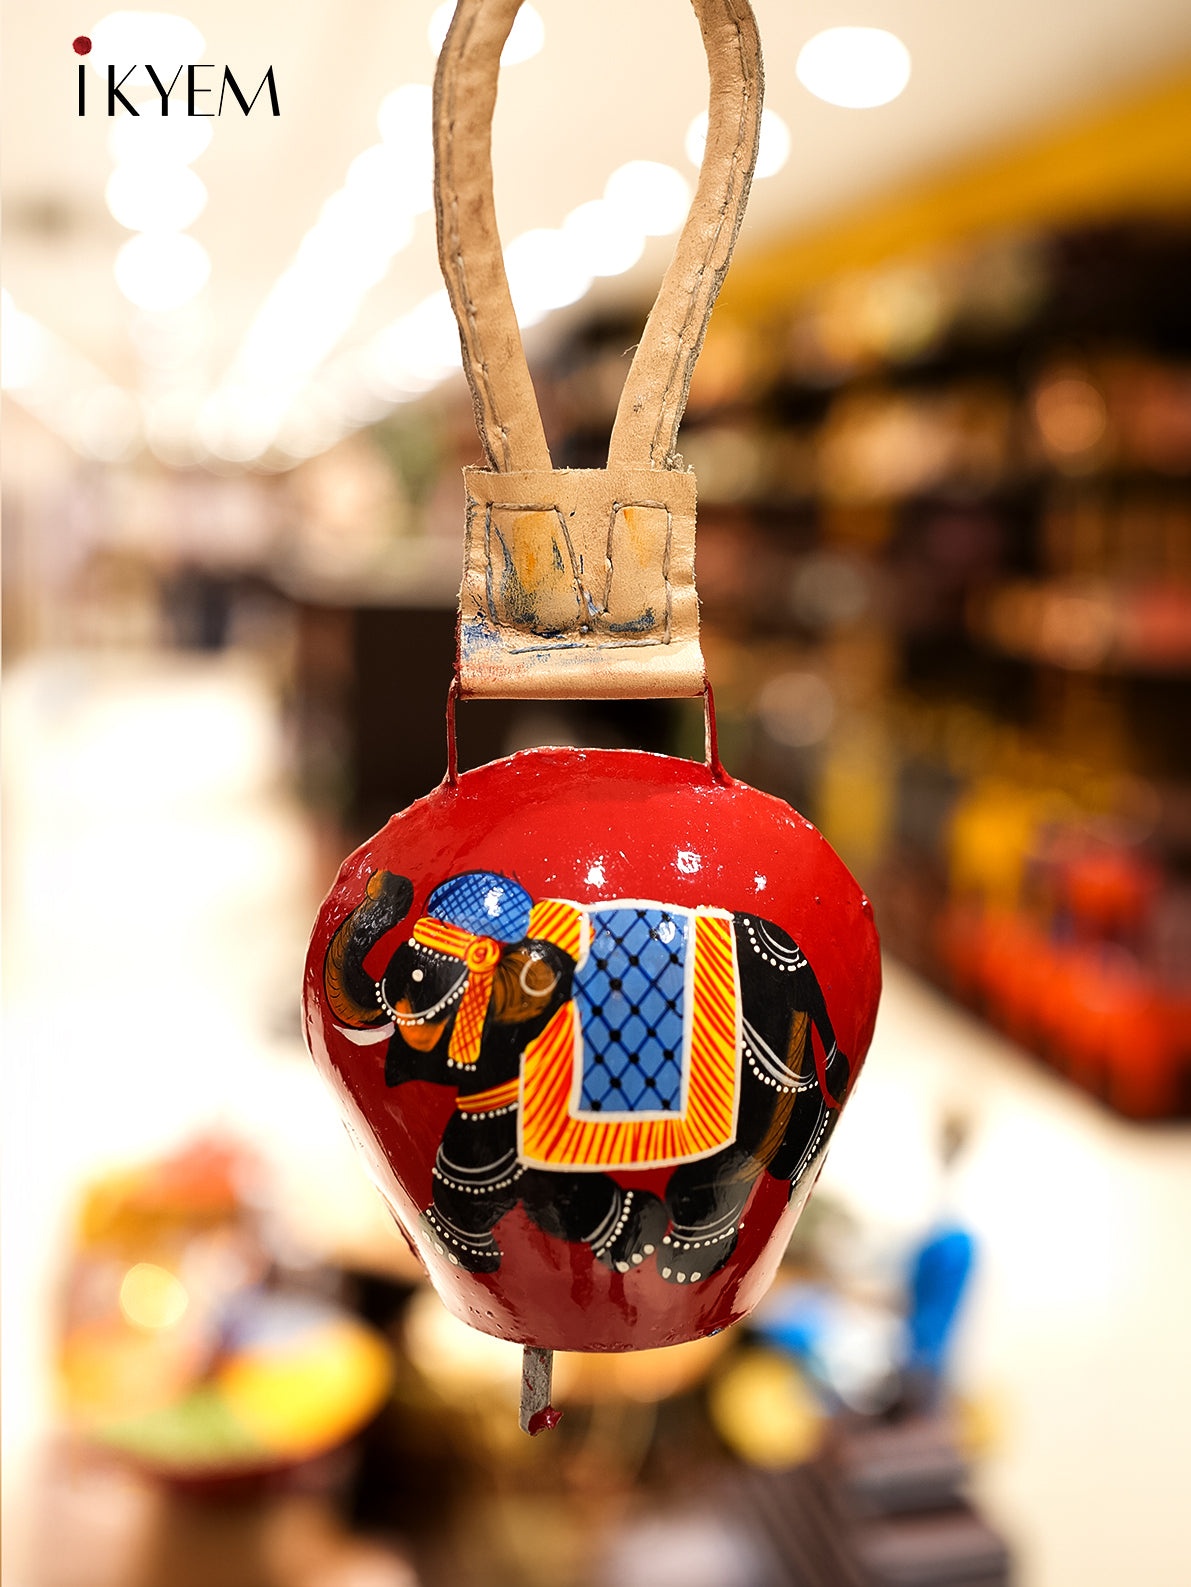
Handpainted Cow Bells (10 inches) - Assorted Elephant Colors
Height - 9.5 Inch Width - 4 Inch Depth - 3 Inch Weight - 150 Gram Note : The colors displayed on your device may differ due to variations in color reproduction, brightness, resolution, and device temperature. If you require more precise information before making a purchase or if you wish to place bulk orders, please don't hesitate to reach out to our customer engagement team at +917604936565 , or you can send an email to hello@shruseternity.com
Brand: SURY
Category: Arts & Entertainment > Hobbies & Creative Arts > Musical Instruments > Percussion > Hand Percussion > Musical Cowbells > Mambo Cowbells